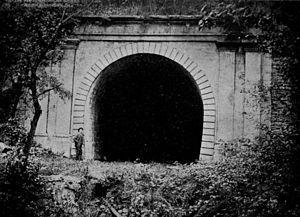
"Le tunnel de Staple Bend se trouve environ 6,4 km à l'est de Johnstown, en Pennsylvanie, dans une ville appelée Mineral Point. Le tunnel a été le premier tunnel ferroviaire construit aux États-Unis. Il a été construit entre 1831 et 1834 pour le chemin de fer ""Allegheny Portage Railroad"". Le tunnel est long de 275 m.